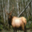
Label: deer